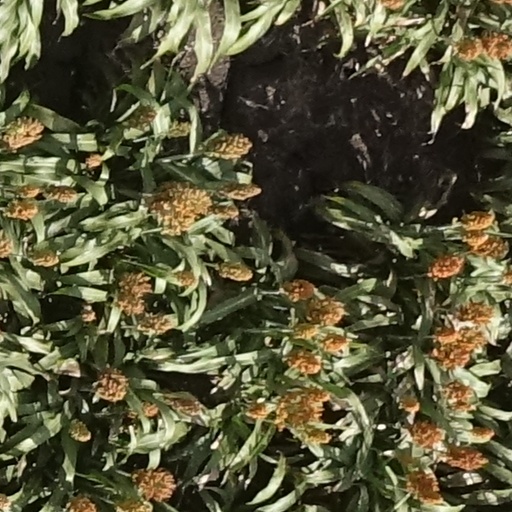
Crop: sorghum